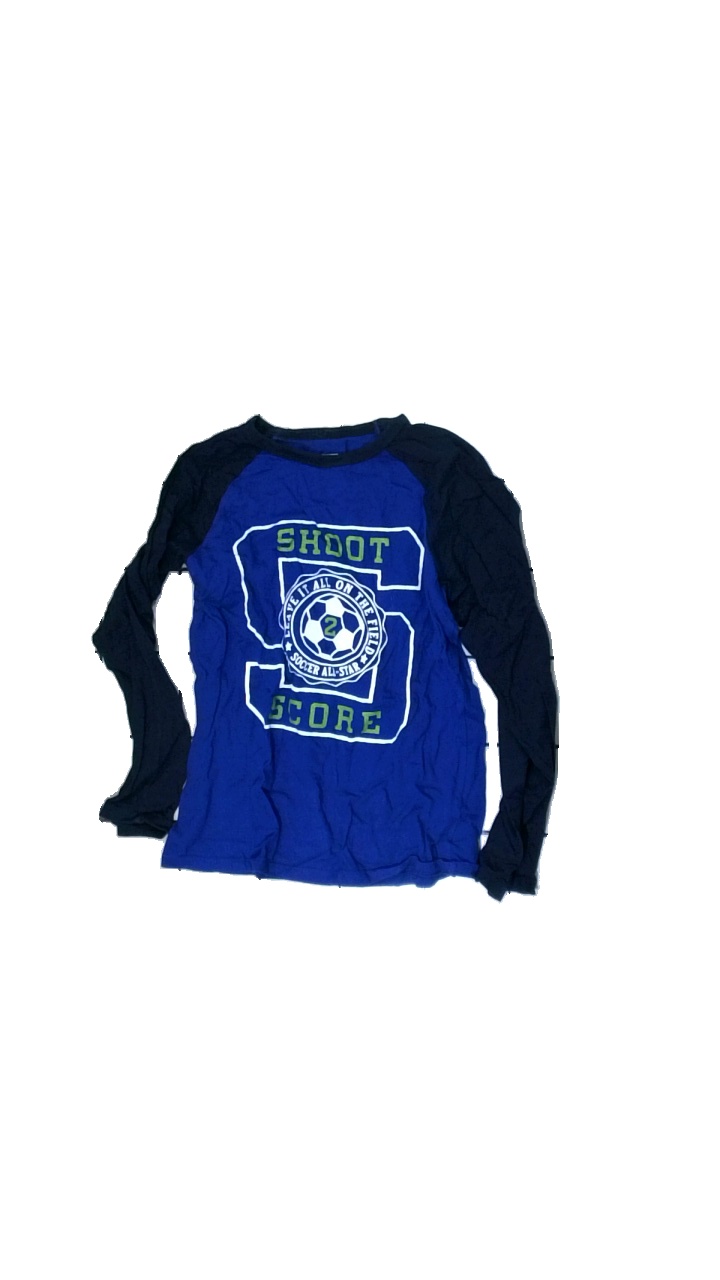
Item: Top (Children)
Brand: Gap
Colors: Multicolor, Black, Blue, Green
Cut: Regular
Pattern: Other
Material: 100% cotton
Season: All
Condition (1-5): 2
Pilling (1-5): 2
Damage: ripped print
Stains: Minor
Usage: Export
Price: <50